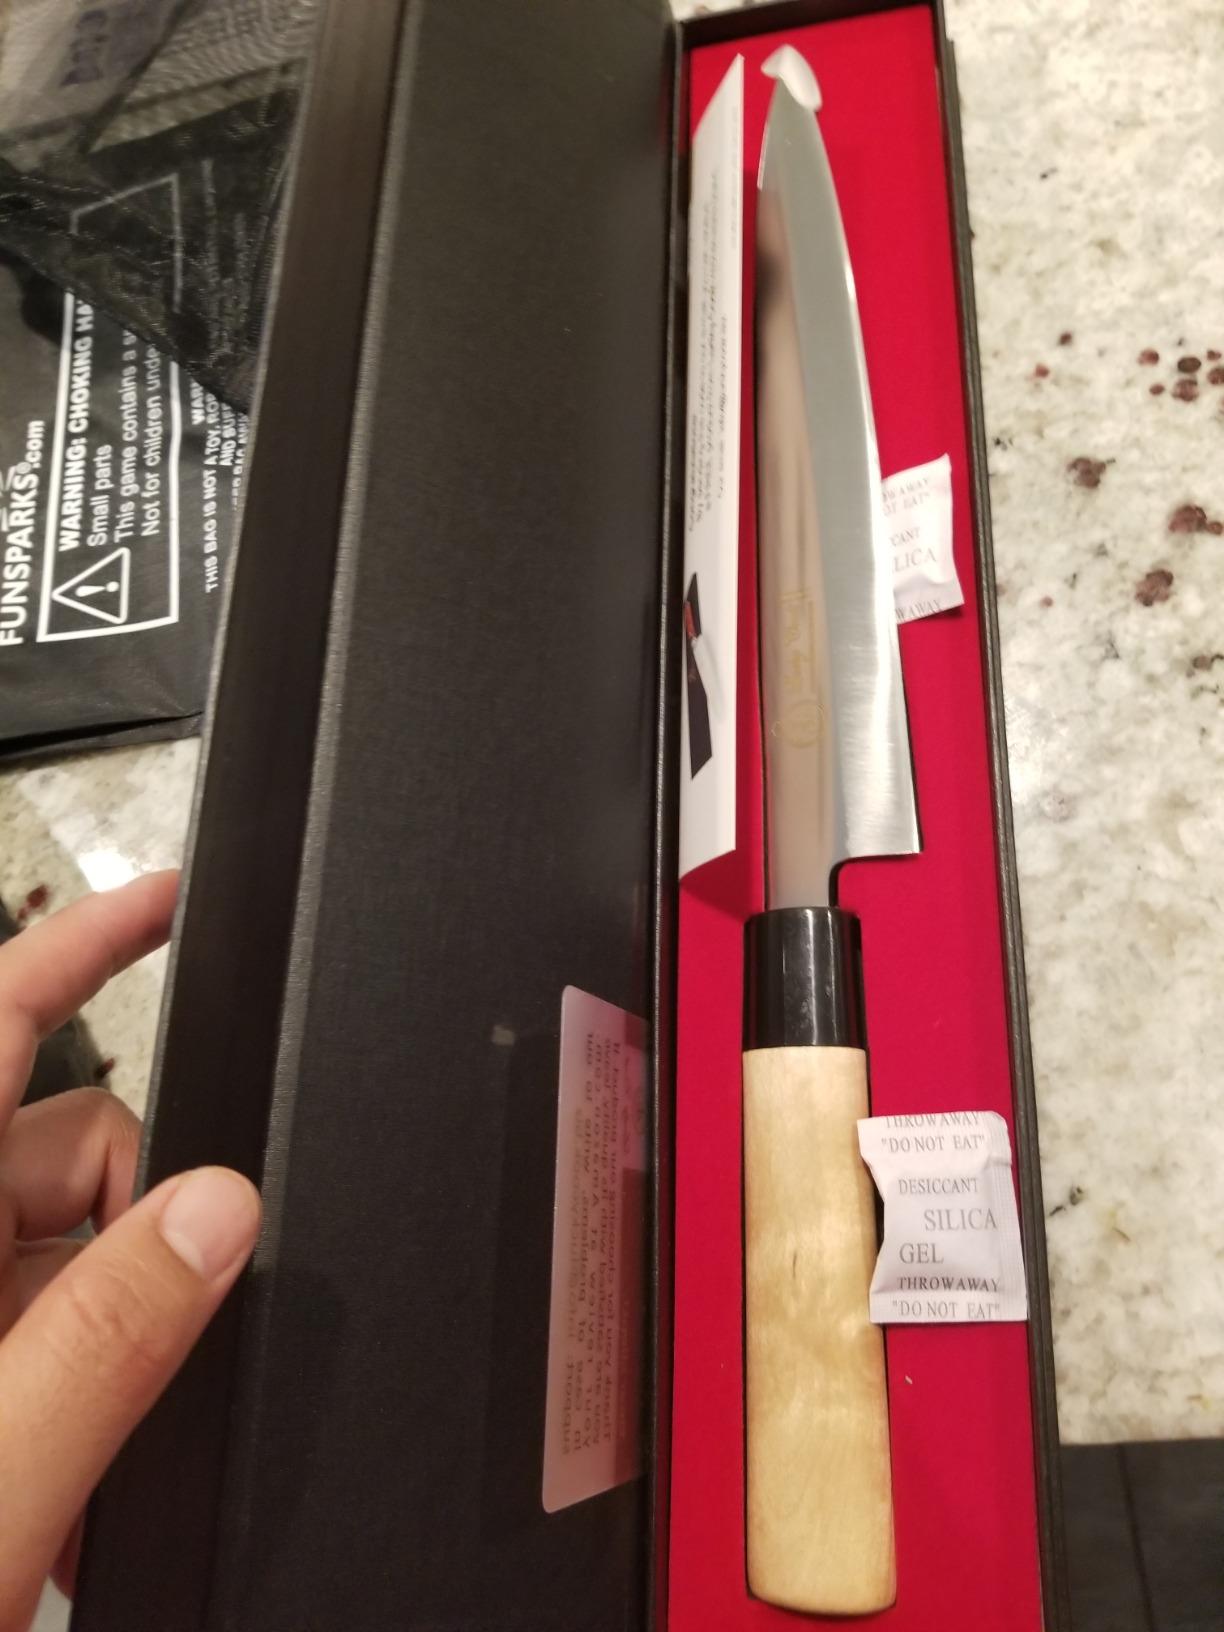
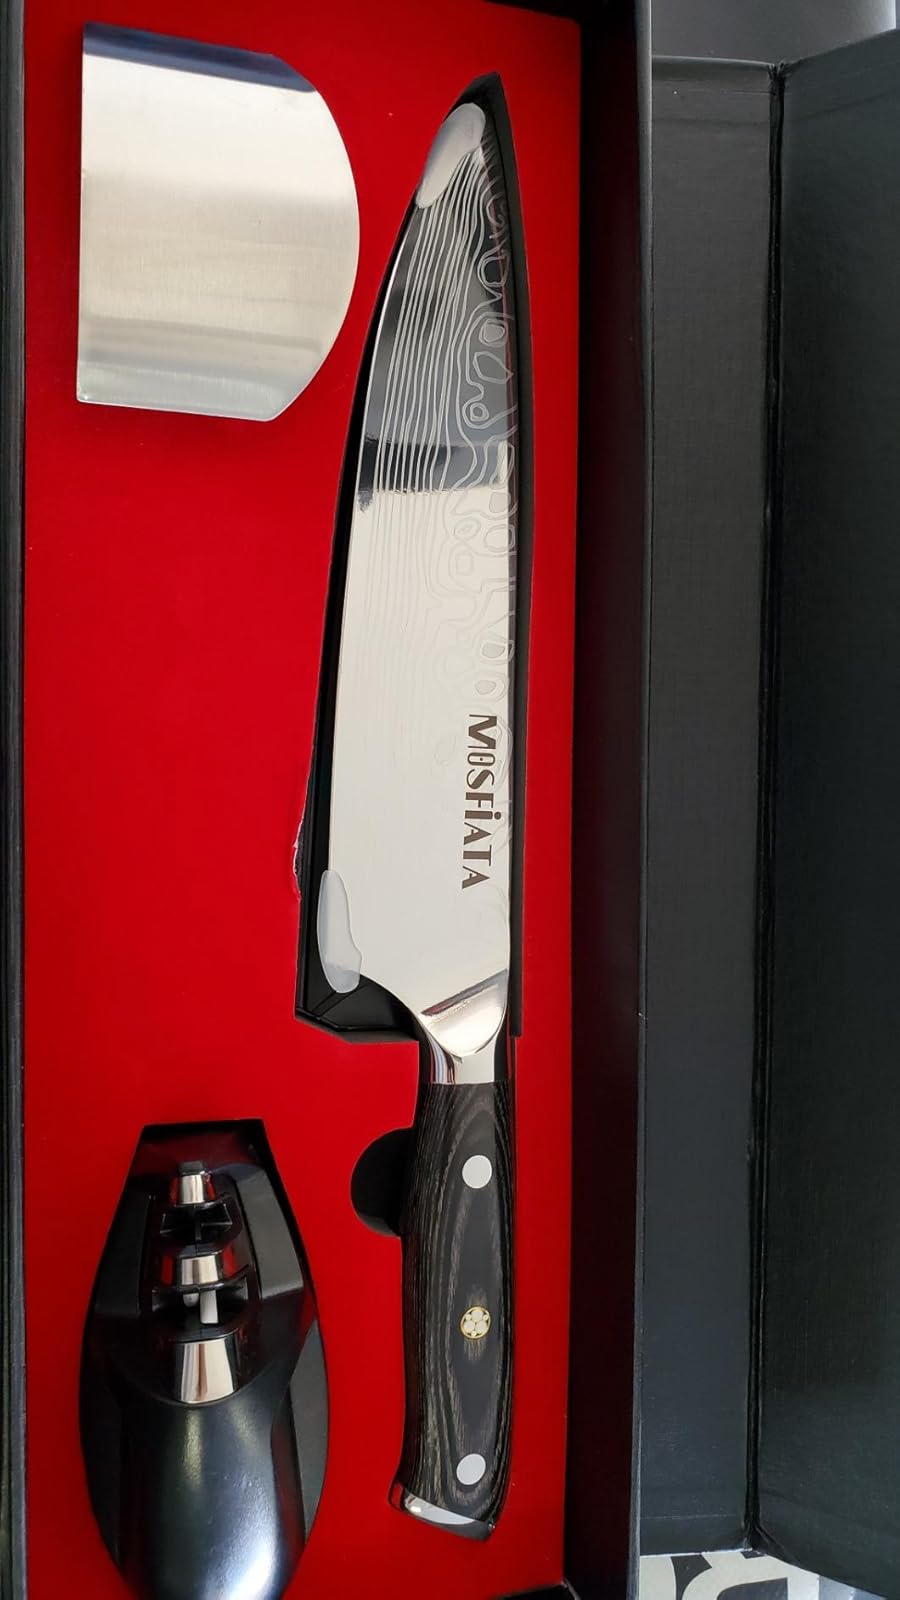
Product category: items_knife
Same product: no